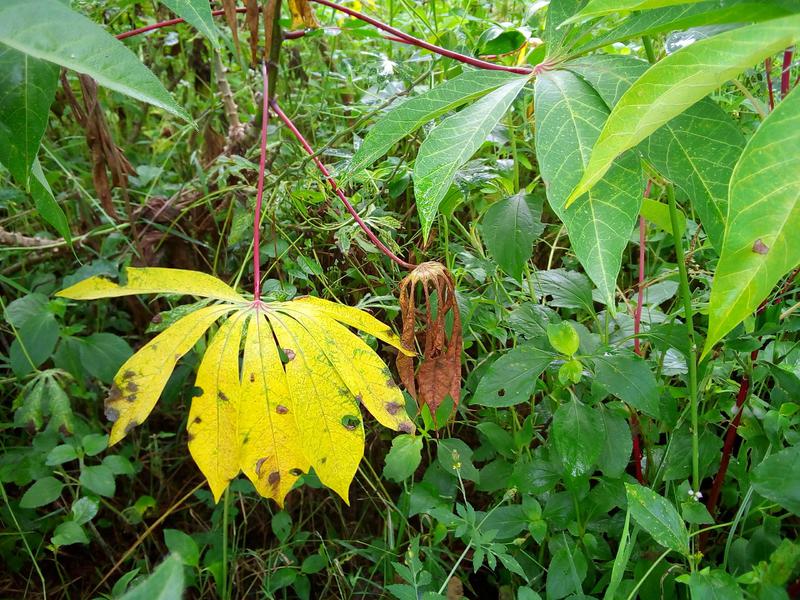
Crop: cassava
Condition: brown_streak_disease